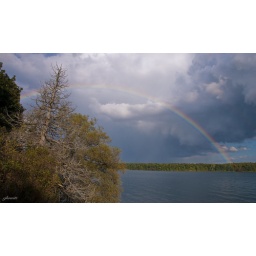
Late afternoon - just by a fluke I looked out the kitchen window while making dinner; what a bonus !!